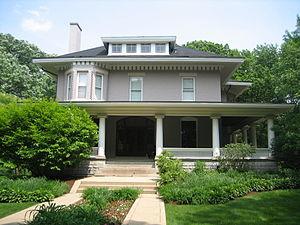
Cet article propose une liste exhaustive des réalisations de Frank Lloyd Wright. Huit d'entre elles sont classées sur la liste du patrimoine mondial de l'UNESCO depuis le 7 juillet 2019 au titre des œuvres architecturales du XXᵉ siècle de Frank Lloyd Wright.